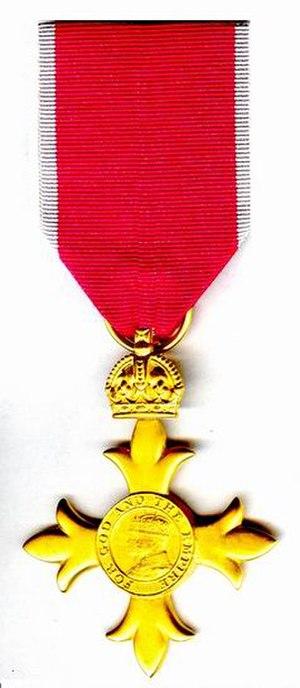
Damian Lewis, né le 11 février 1971 à Londres, est un acteur britannique.
Edward David Gerard Llewellyn, baron Llewellyn de Steep à vie, est l'ambassadeur britannique à Paris depuis 2016.
Jonathan Philip Chadwick Sumption, né le 9 décembre 1948, connu Lord Sumption, est un historien, homme de loi et juriste britannique.